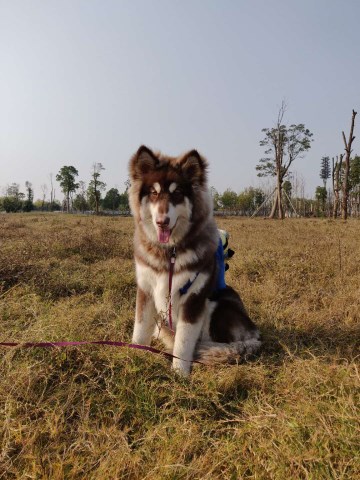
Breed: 1324-n000004-malamute